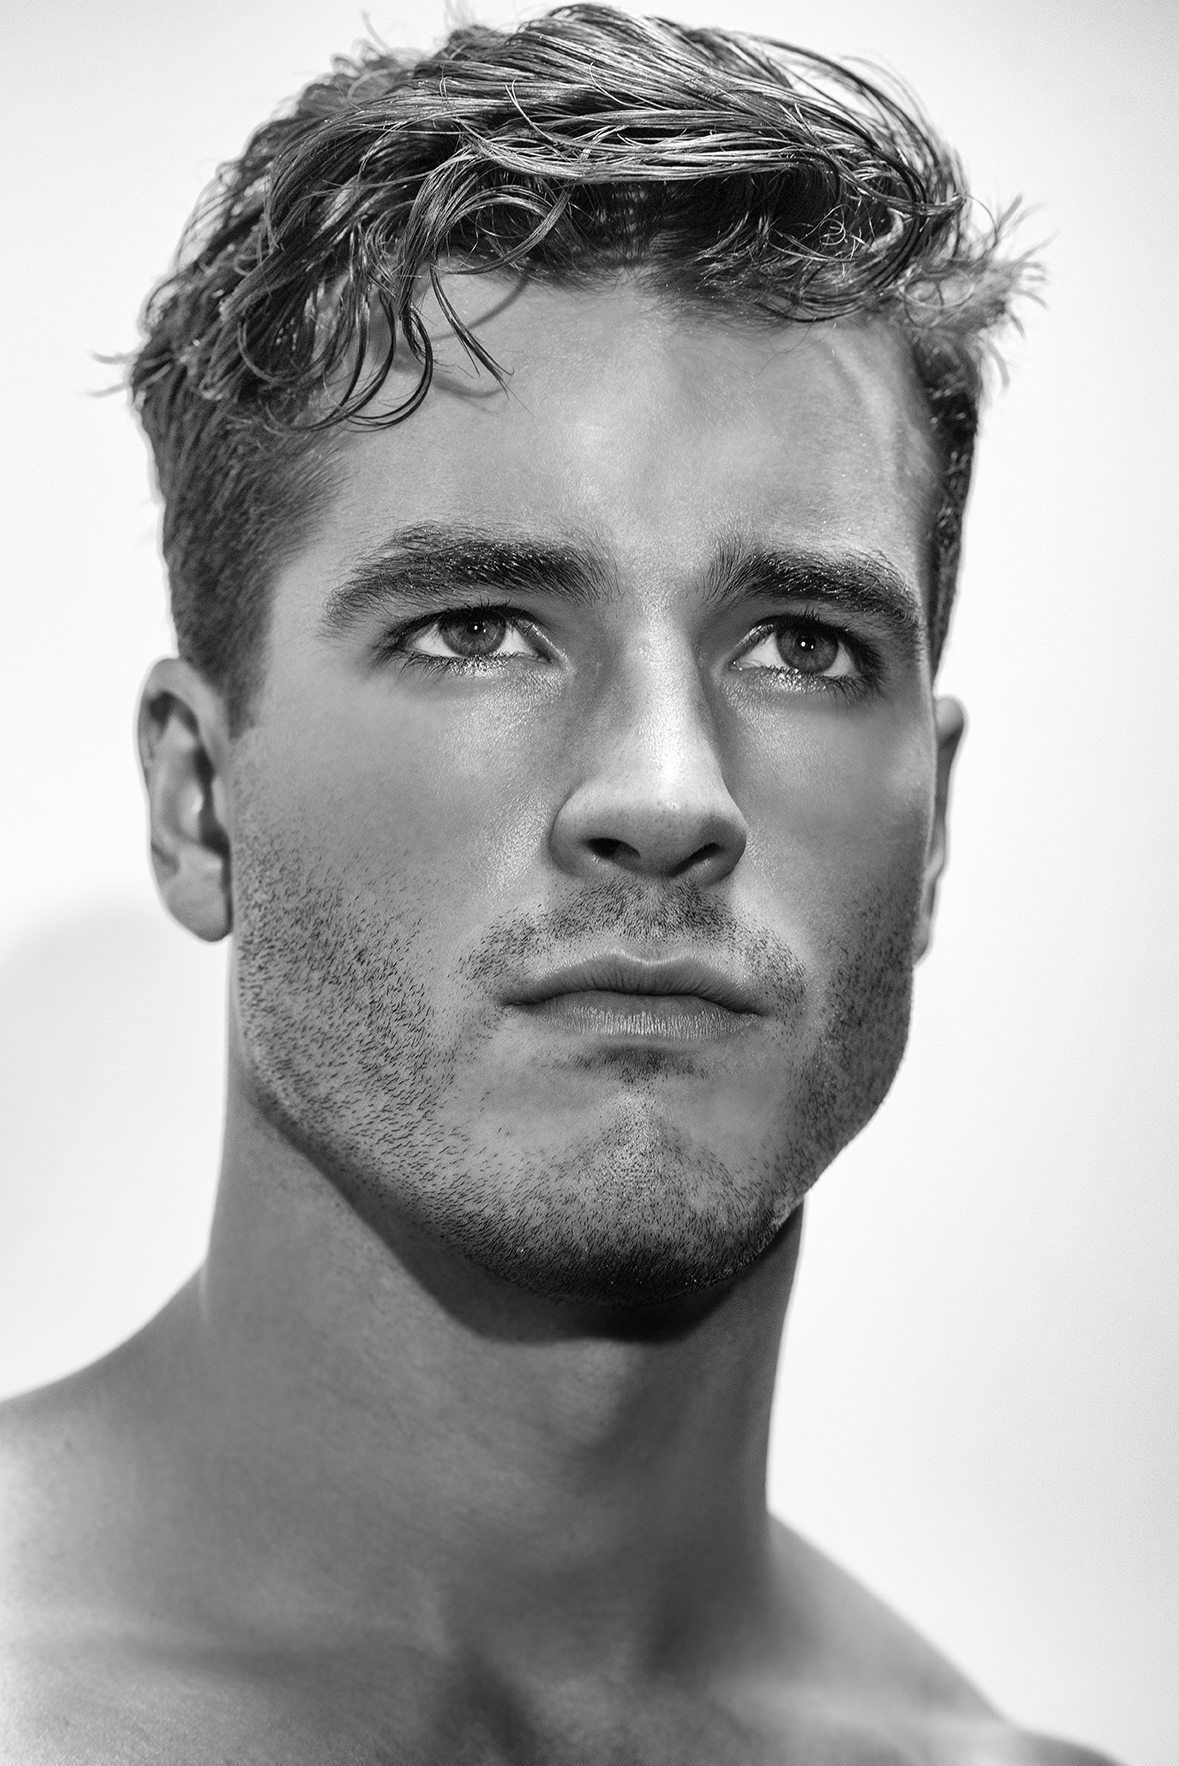
Label: Colored